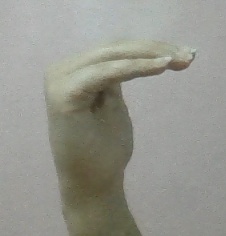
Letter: haa